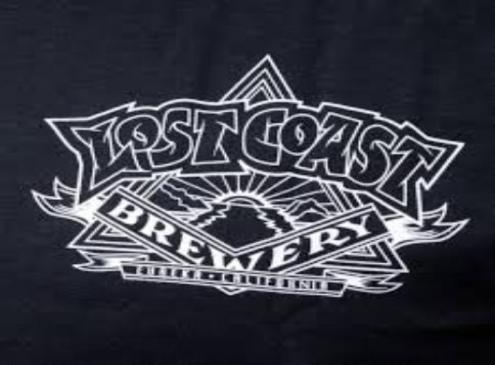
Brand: lost coast
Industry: Food